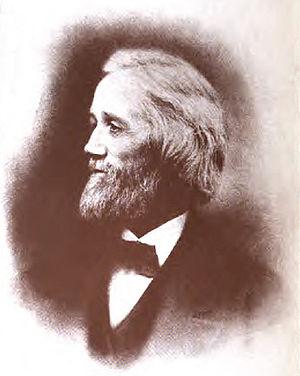
Christopher Latham Sholes, né le 14 février 1819 à Mooresburg et mort le 17 février 1890, est l'inventeur du clavier QWERTY.